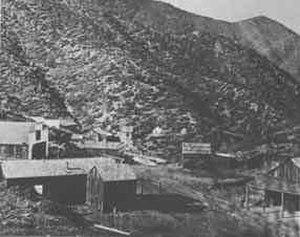
Alexandra est une ville fantôme située dans le comté de Yavapai dans l'État de l'Arizona aux États-Unis. La ville fut établie en 1875 en tant que camp minier et fut occupée jusqu'en 1896 où elle fut abandonnée. La ville est situé à dix milles à l'est de Mayer.